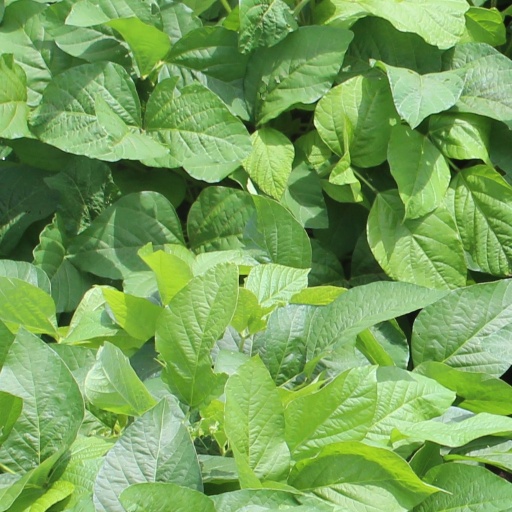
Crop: soybean